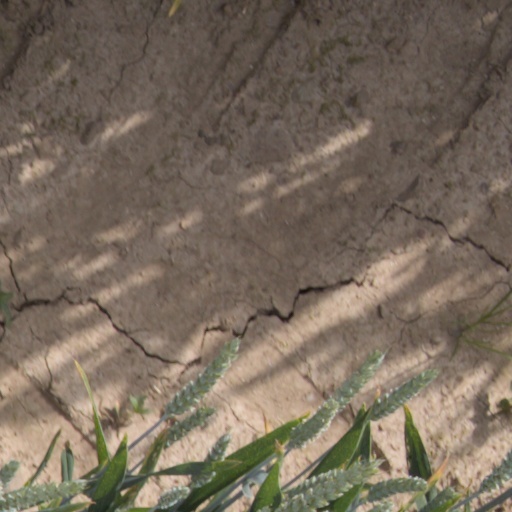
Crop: wheat